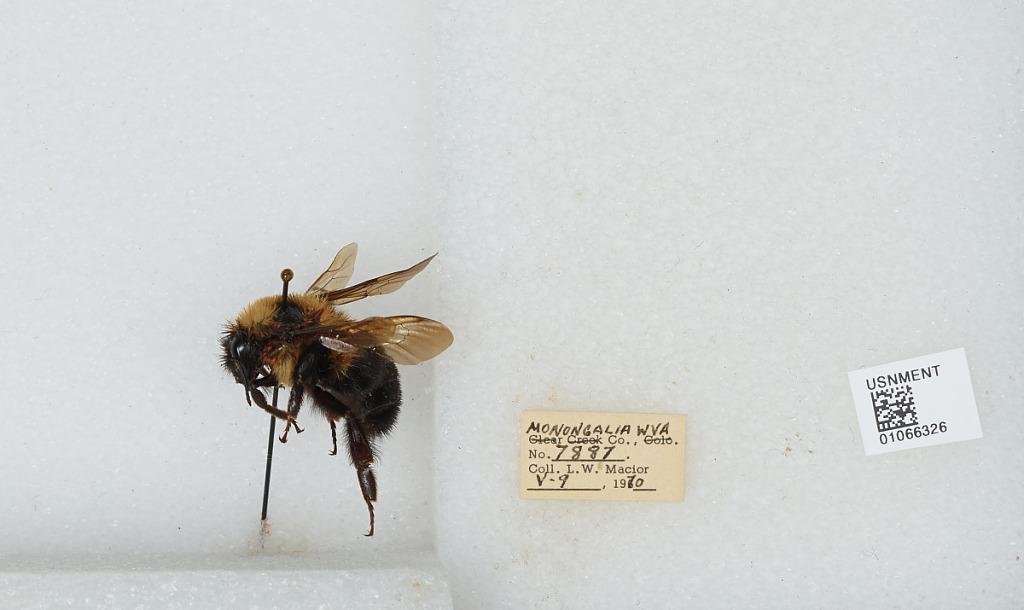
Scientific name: Bombus (Pyrobombus) bimaculatus Cresson
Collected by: L. Macior
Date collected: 1970-5-9
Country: United States
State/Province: West Virginia
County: Monongalia
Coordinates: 39.6303, -80.0464